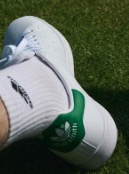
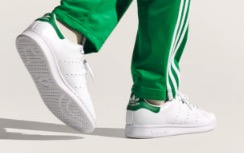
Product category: misc
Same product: yes